Vladimír Holan

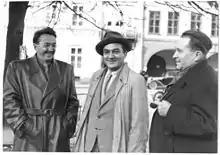
Vladimír Holan (in the middle)

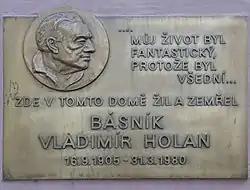
Commemorative plaque on a house U Lužického semináře 18, where Holan spent last years of his life

Vladimír Holan (16 September 1905 – 31 March 1980) was a Czech poet. He was known for employing obscure language, dark topics and pessimistic views in his poems. He was nominated for the Nobel Prize in the late 1960s.